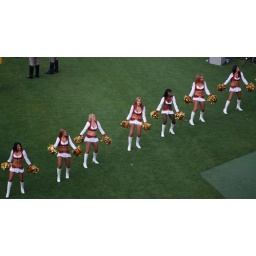
girls in white dresses